Steeplecab

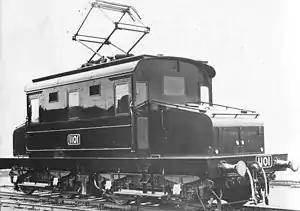
Victoria Railway E Class

The first two members of the Victorian Railways E class electric locomotives, introduced in 1923, were of a steeplecab design.